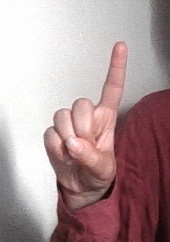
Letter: bb